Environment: lab
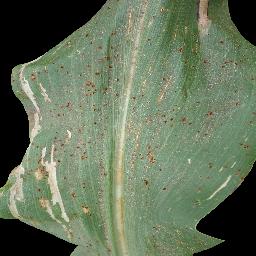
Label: common_rust